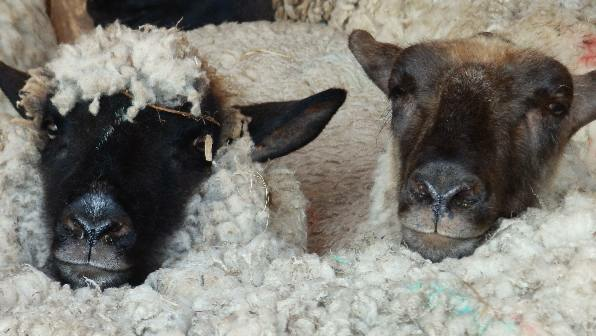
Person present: No